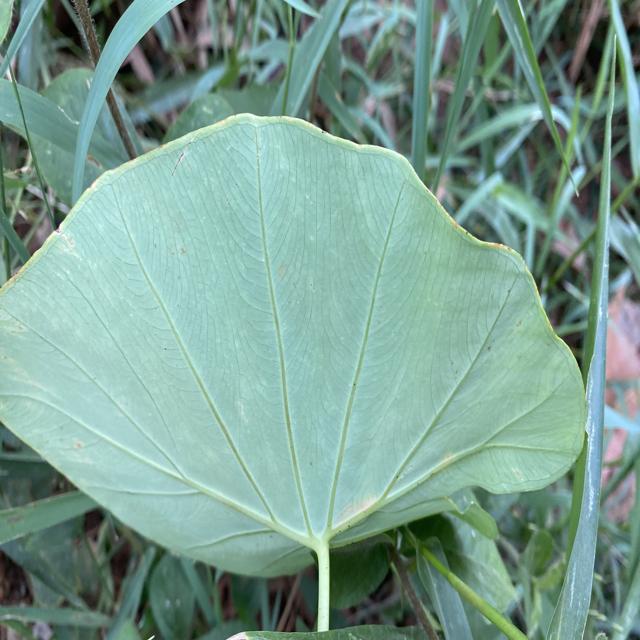
Label: Healthy